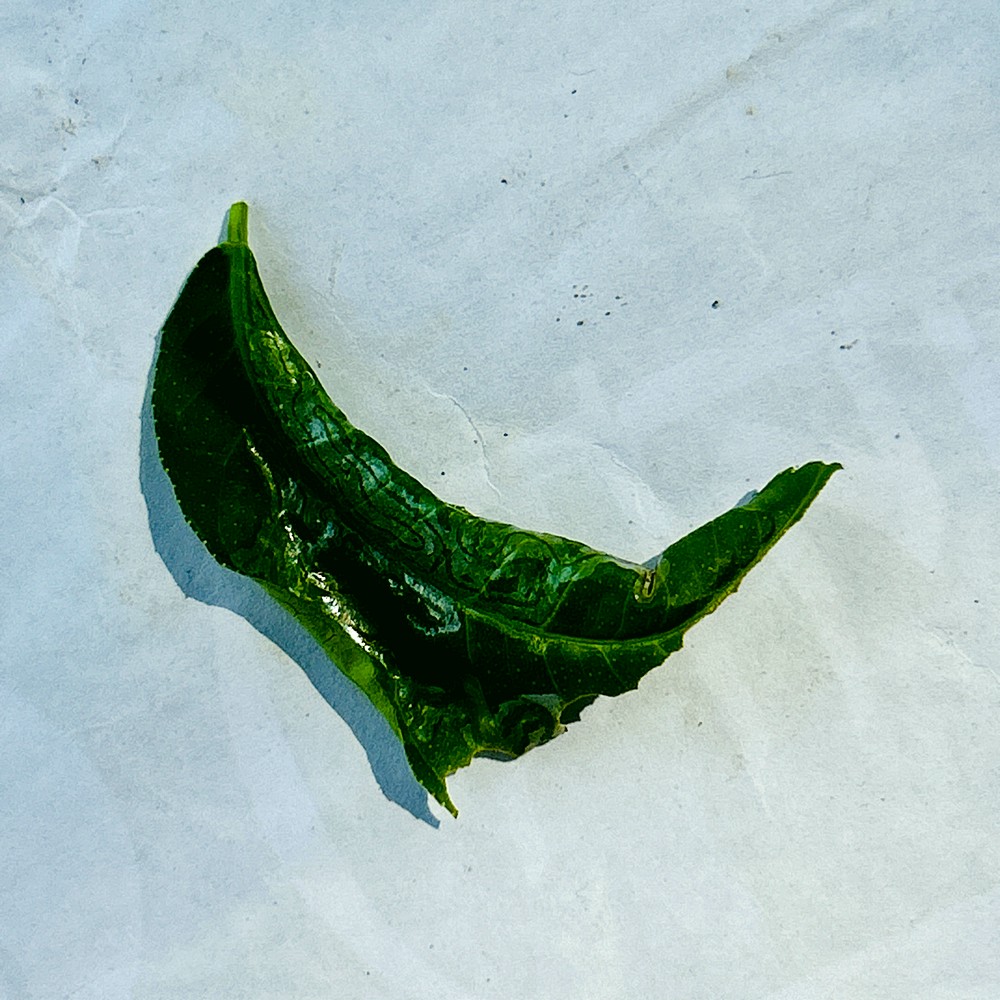
Label: Curl Virus